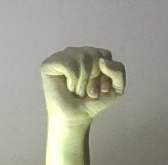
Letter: saad